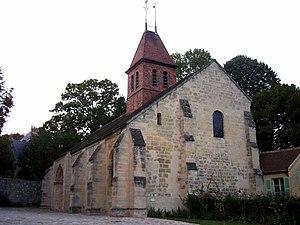
Fourqueux est une ancienne commune française située dans le département des Yvelines en région Île-de-France.